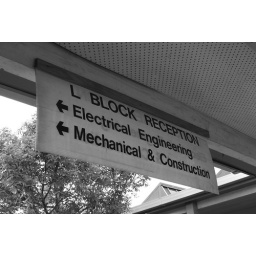
Sign in black and white